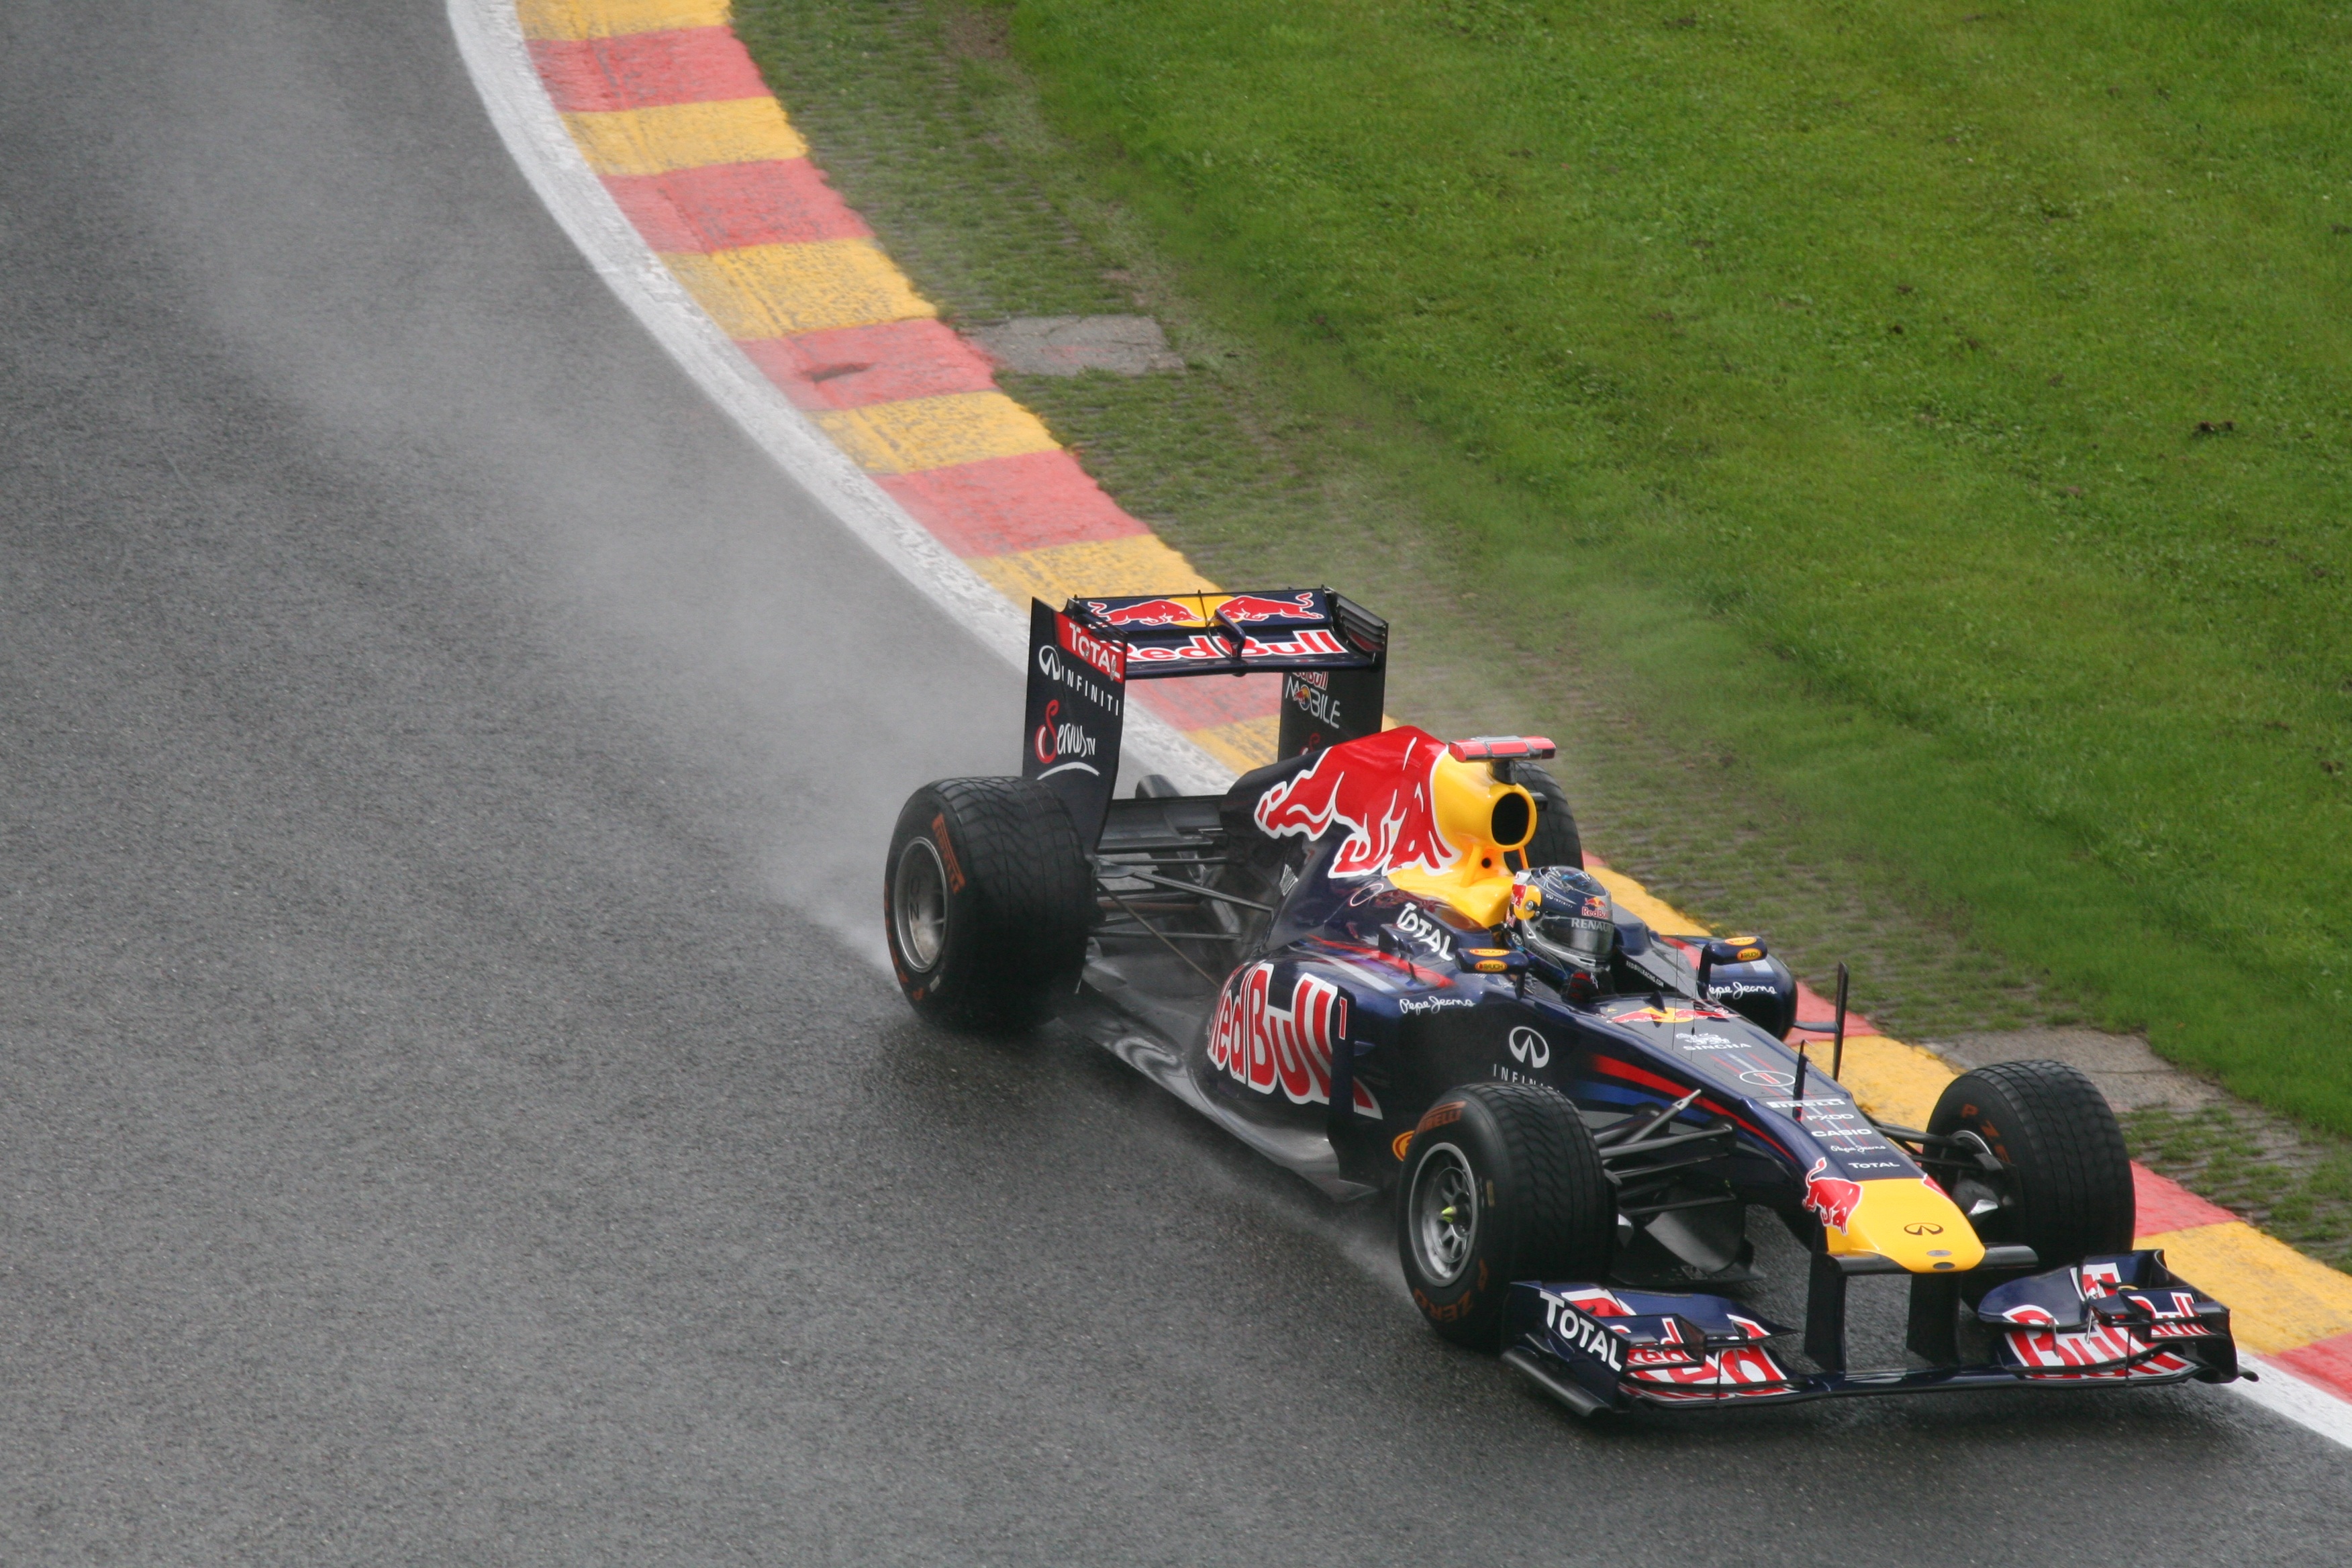
track, car, wet, motion, vehicle, journey, auto, speed, race car, race, competition, power, grand, one, sports, racing, race track, fast, f1, driver, circuit, motorsport, winner, formula, kart racing, racing car, car racing, lap, grand prix, red bull, formula one, touring car, auto racing, automotive design, sport venue, performance car, formula racing, indycar series, open wheel car, stock car racing, formula one car